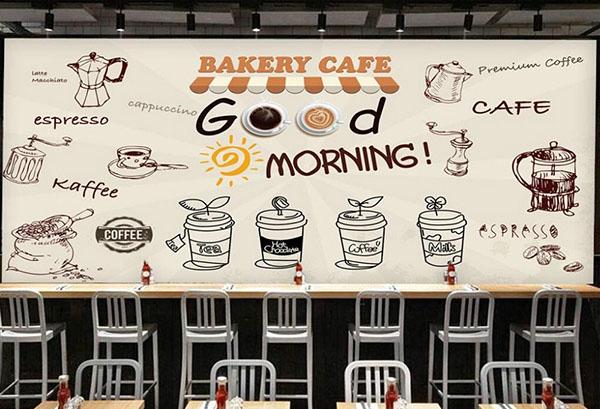
có nhiều hình vẽ liên quan đến cà phê ở trên bức tranh